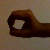
The image shows a hand gesture representing the number 0 in Indian Sign Language.